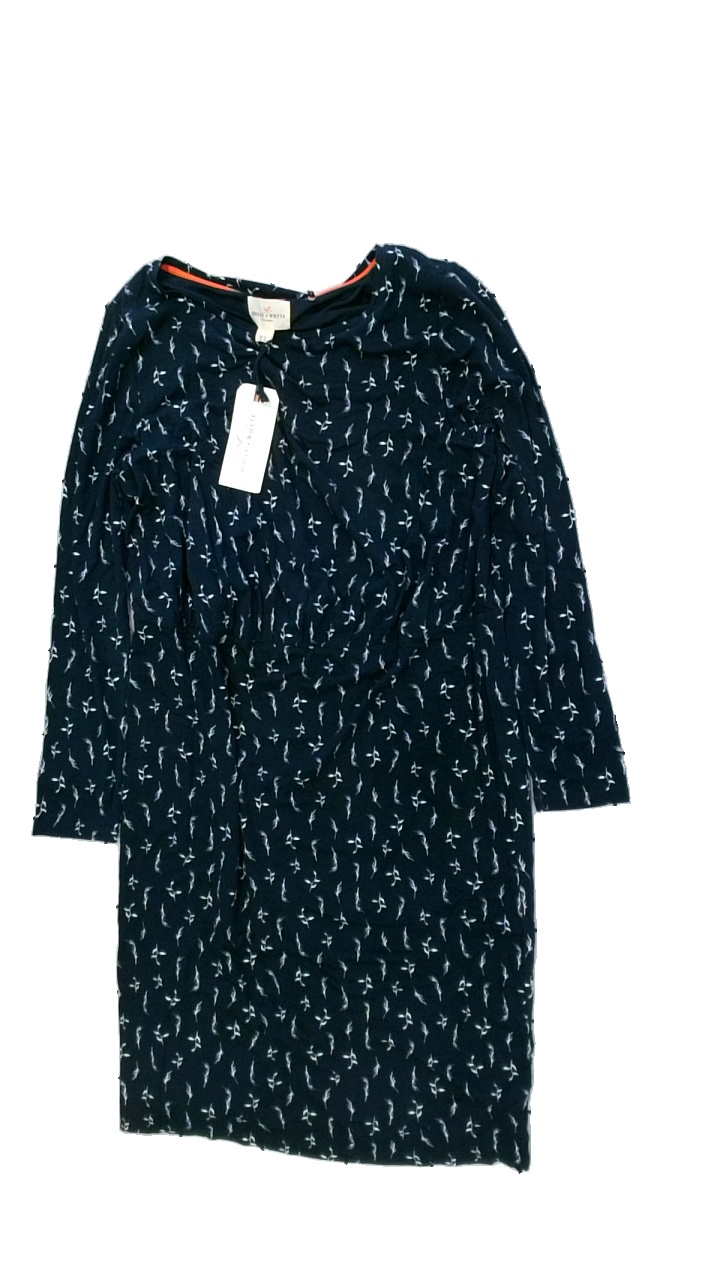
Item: Dress (Ladies)
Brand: Holly And Whyte (lindex)
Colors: Blue, White
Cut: Regular
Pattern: Floral print
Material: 100% viscose
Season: All
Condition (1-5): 4
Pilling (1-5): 5
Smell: Minor
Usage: Reuse
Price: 100-150